Paul Willemse

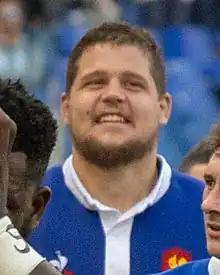
Willemse with France in 2019

Paul Willemse (born 13 November 1992) is a French-South African professional rugby union player, who plays as a lock for Top 14 club Montpellier and the France national team. Born and raised in South Africa, he moved to France in 2014 and qualified for his adoptive country after acquiring French nationality in 2018.